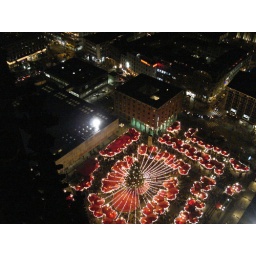
Christmas market in Cologne, from the tower of the Dom Church